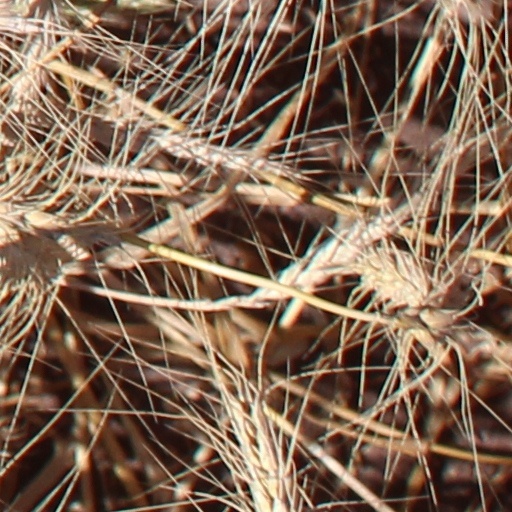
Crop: wheat